Boudh district

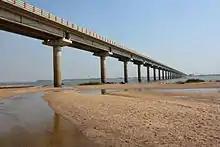

Boudh is well connected with road and rail with other district headquarters and the state capital Bhubaneswar. The distance of Boudh from Bhubaneswar is 240 km. One can come to Boudh via State Highway No. 1 and 14 (via Nayagarh–Charichhak) or can come by National Highway No. 42. (via Angul). Regular train services are available from Bhubaneswar viz. Bhubaneswar –Sambalpur Intercity Express, Hirakud Express, Puri-Sambalpur passenger train. To reach Boudh one has to get down at Rairakhol station. From here one has to travel around 27 km. either by bus or taxi to reach Boudh. The nearest airport is at Jharsuguda.